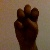
The image shows a hand gesture representing the letter 'E' in Indian Sign Language.